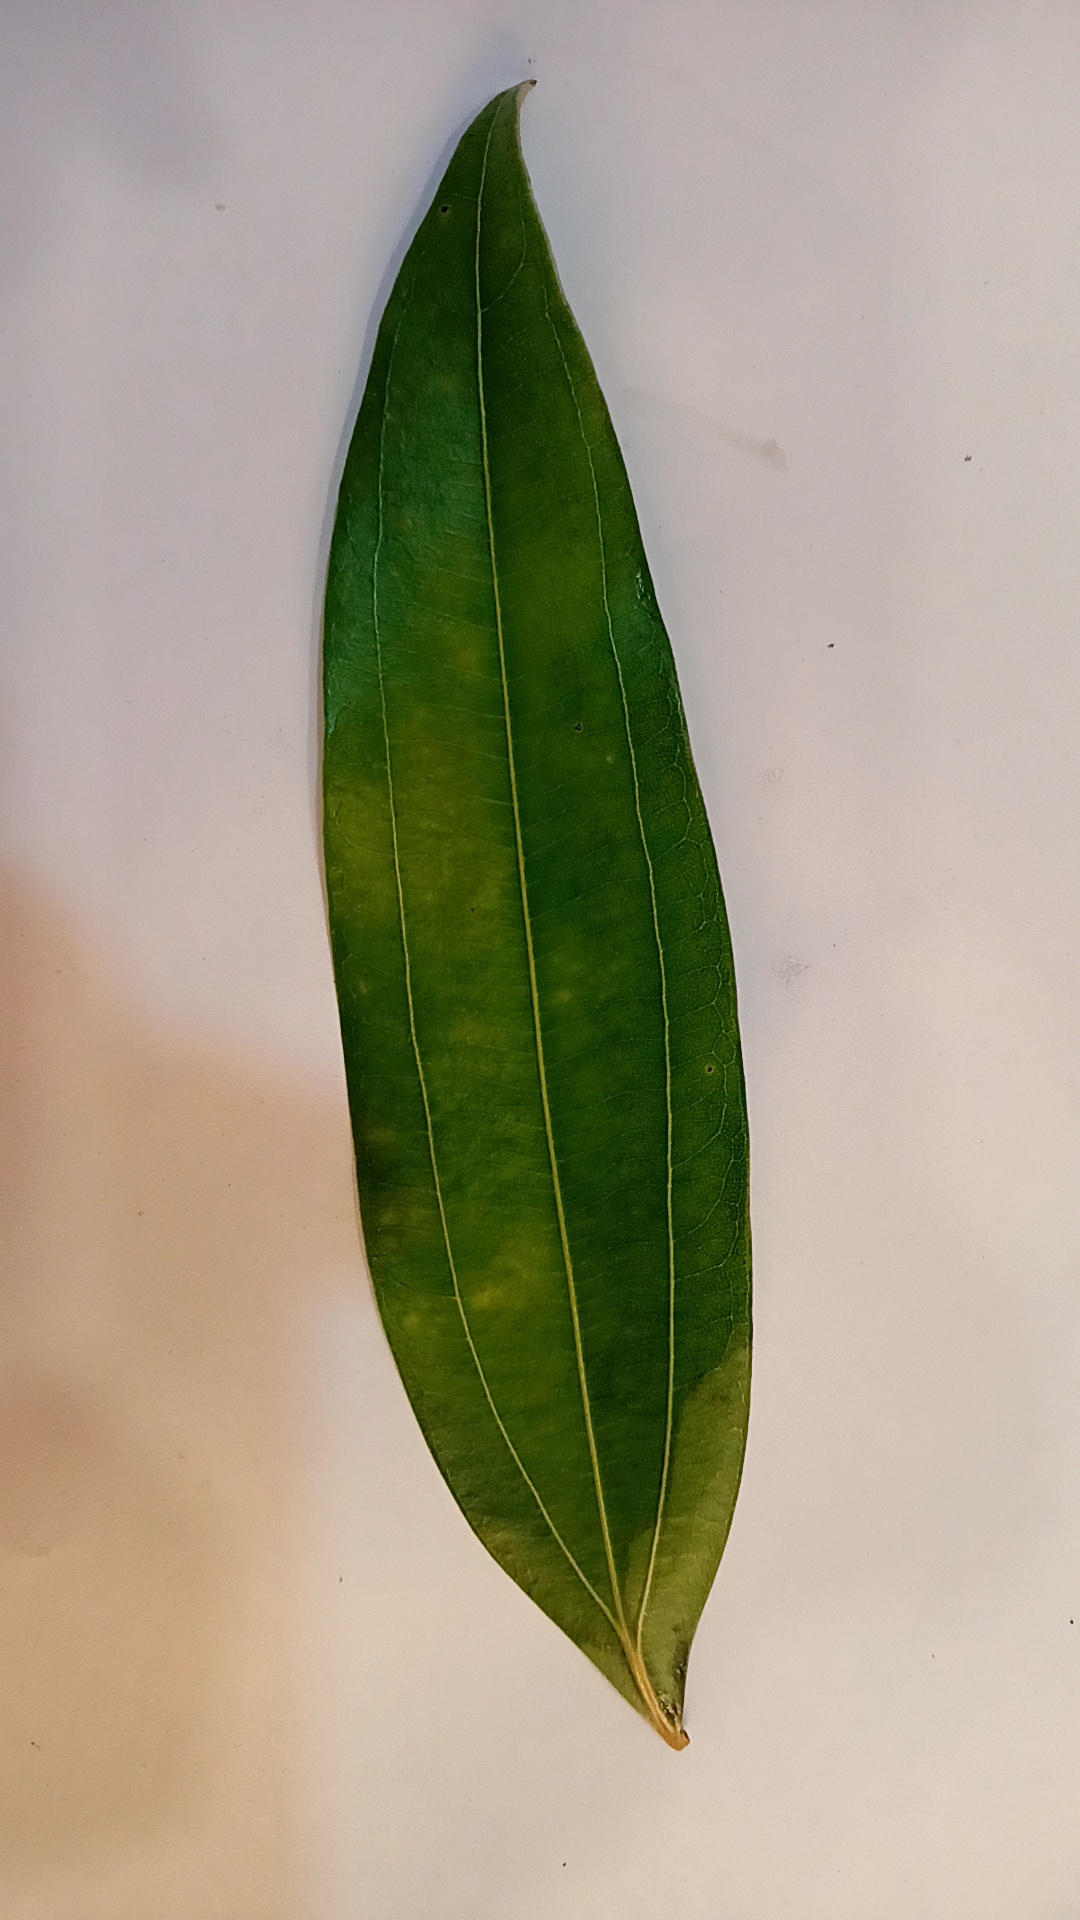
Label: Healthy